Answer in natural language. How many Chairs are visible in the scene? Choose between the following options: 3, 4, 0, 12 or 5
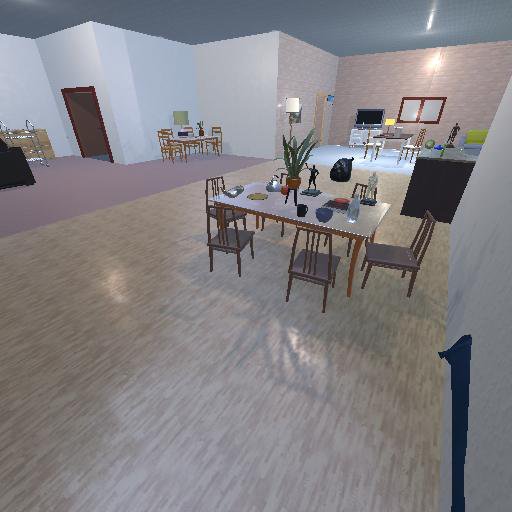
<answer>12</answer>